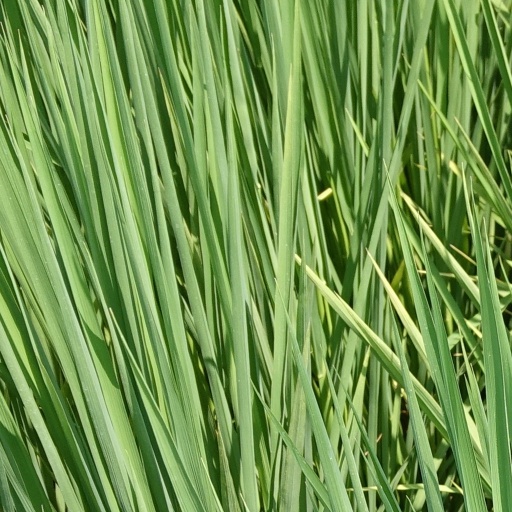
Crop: rice